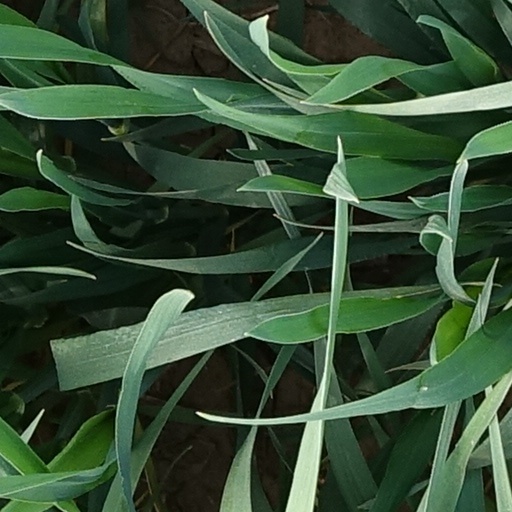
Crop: wheat